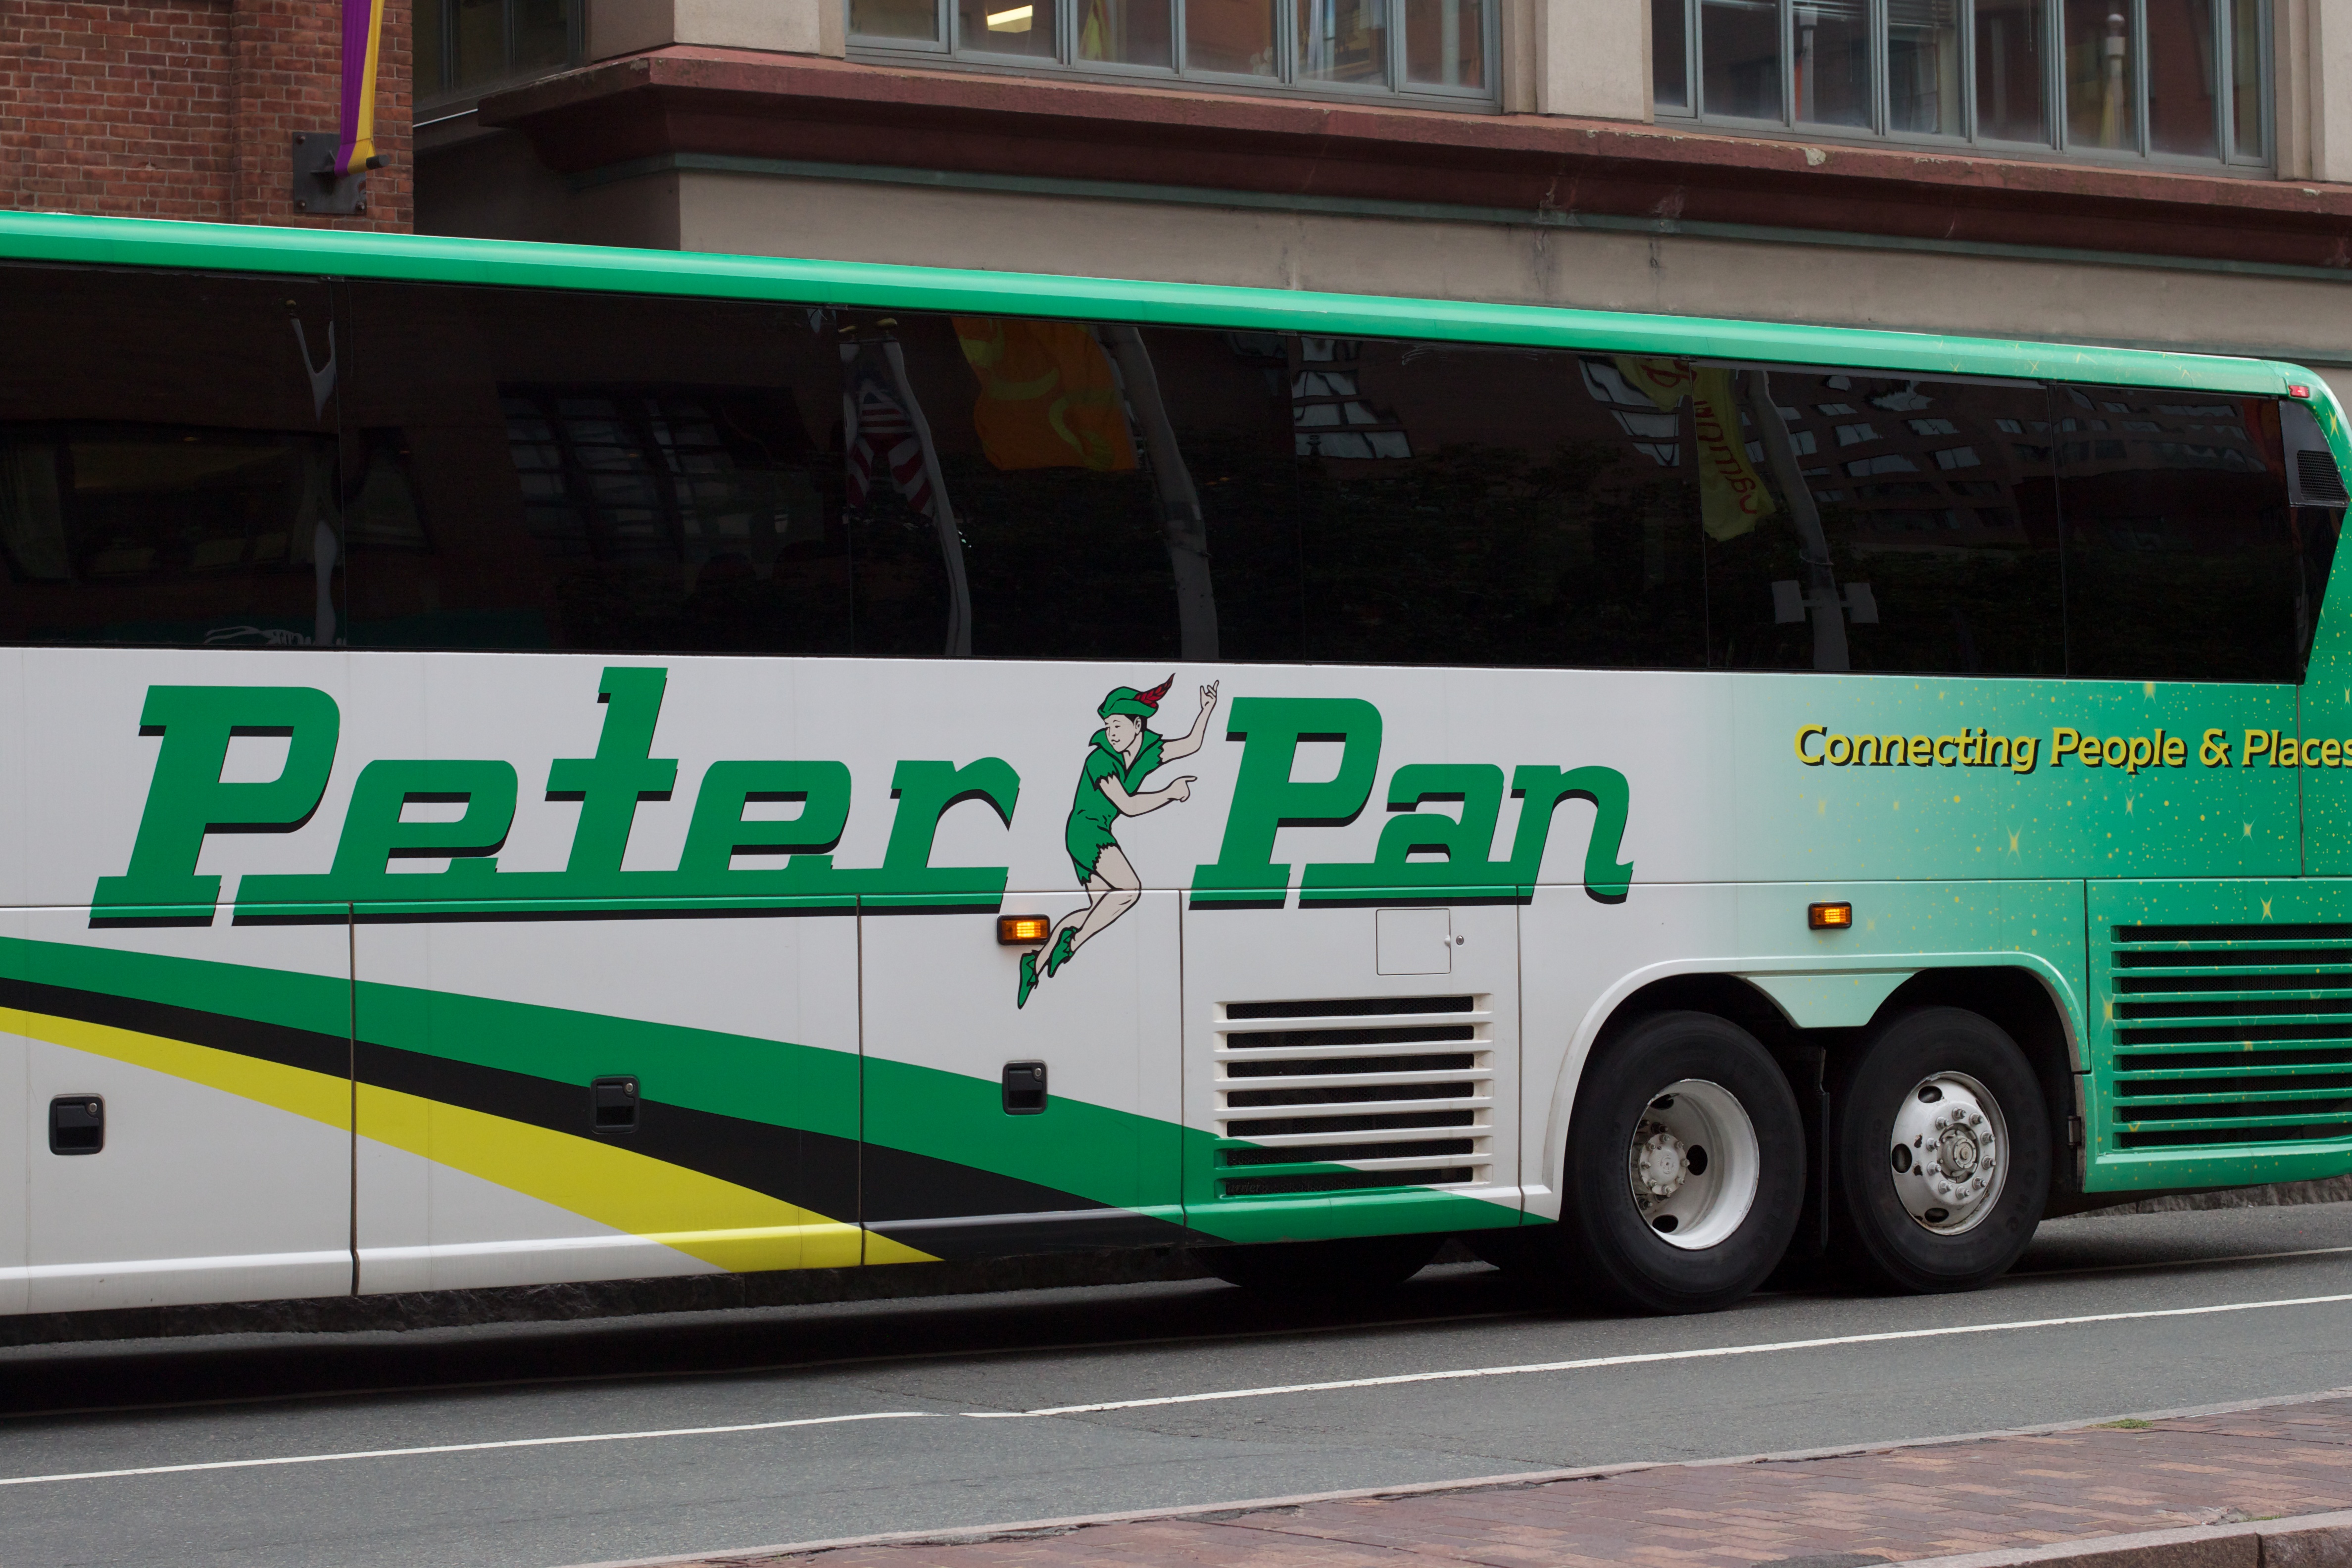
transport, vehicle, public transport, bus, land vehicle, mode of transport, tour bus service